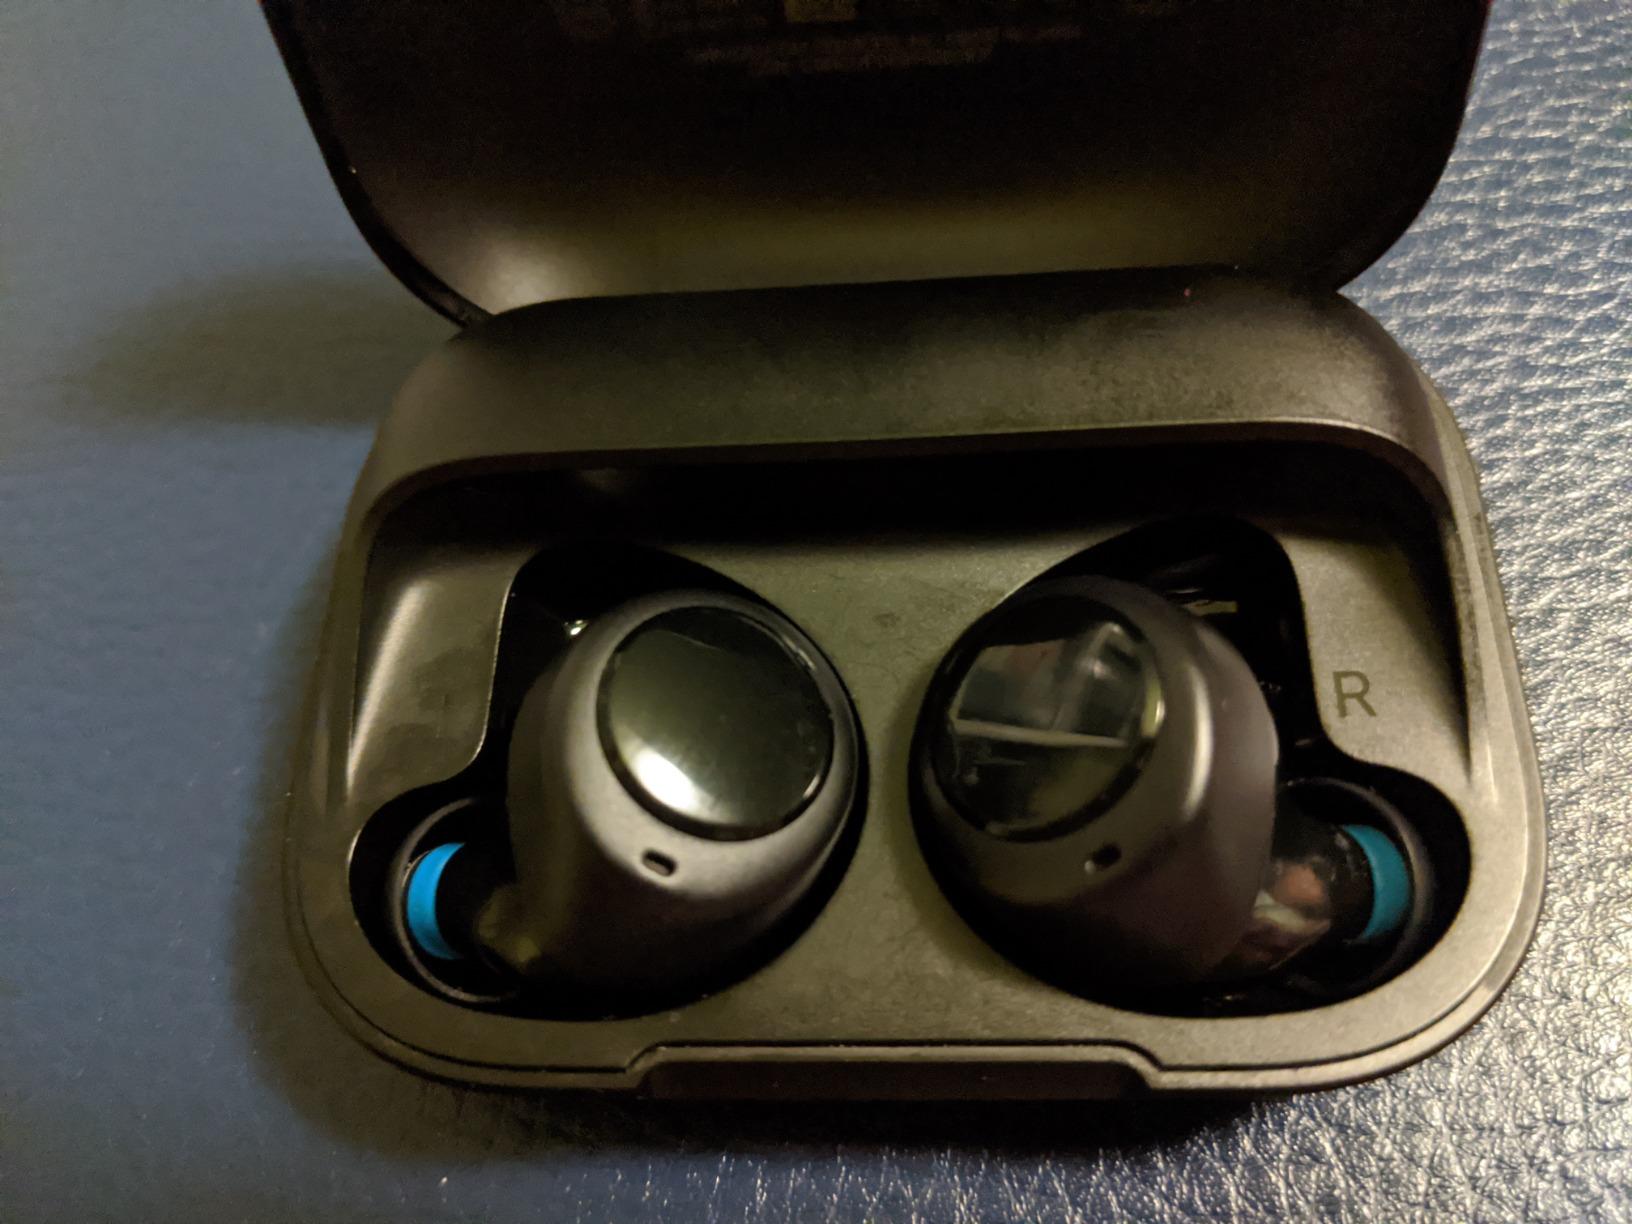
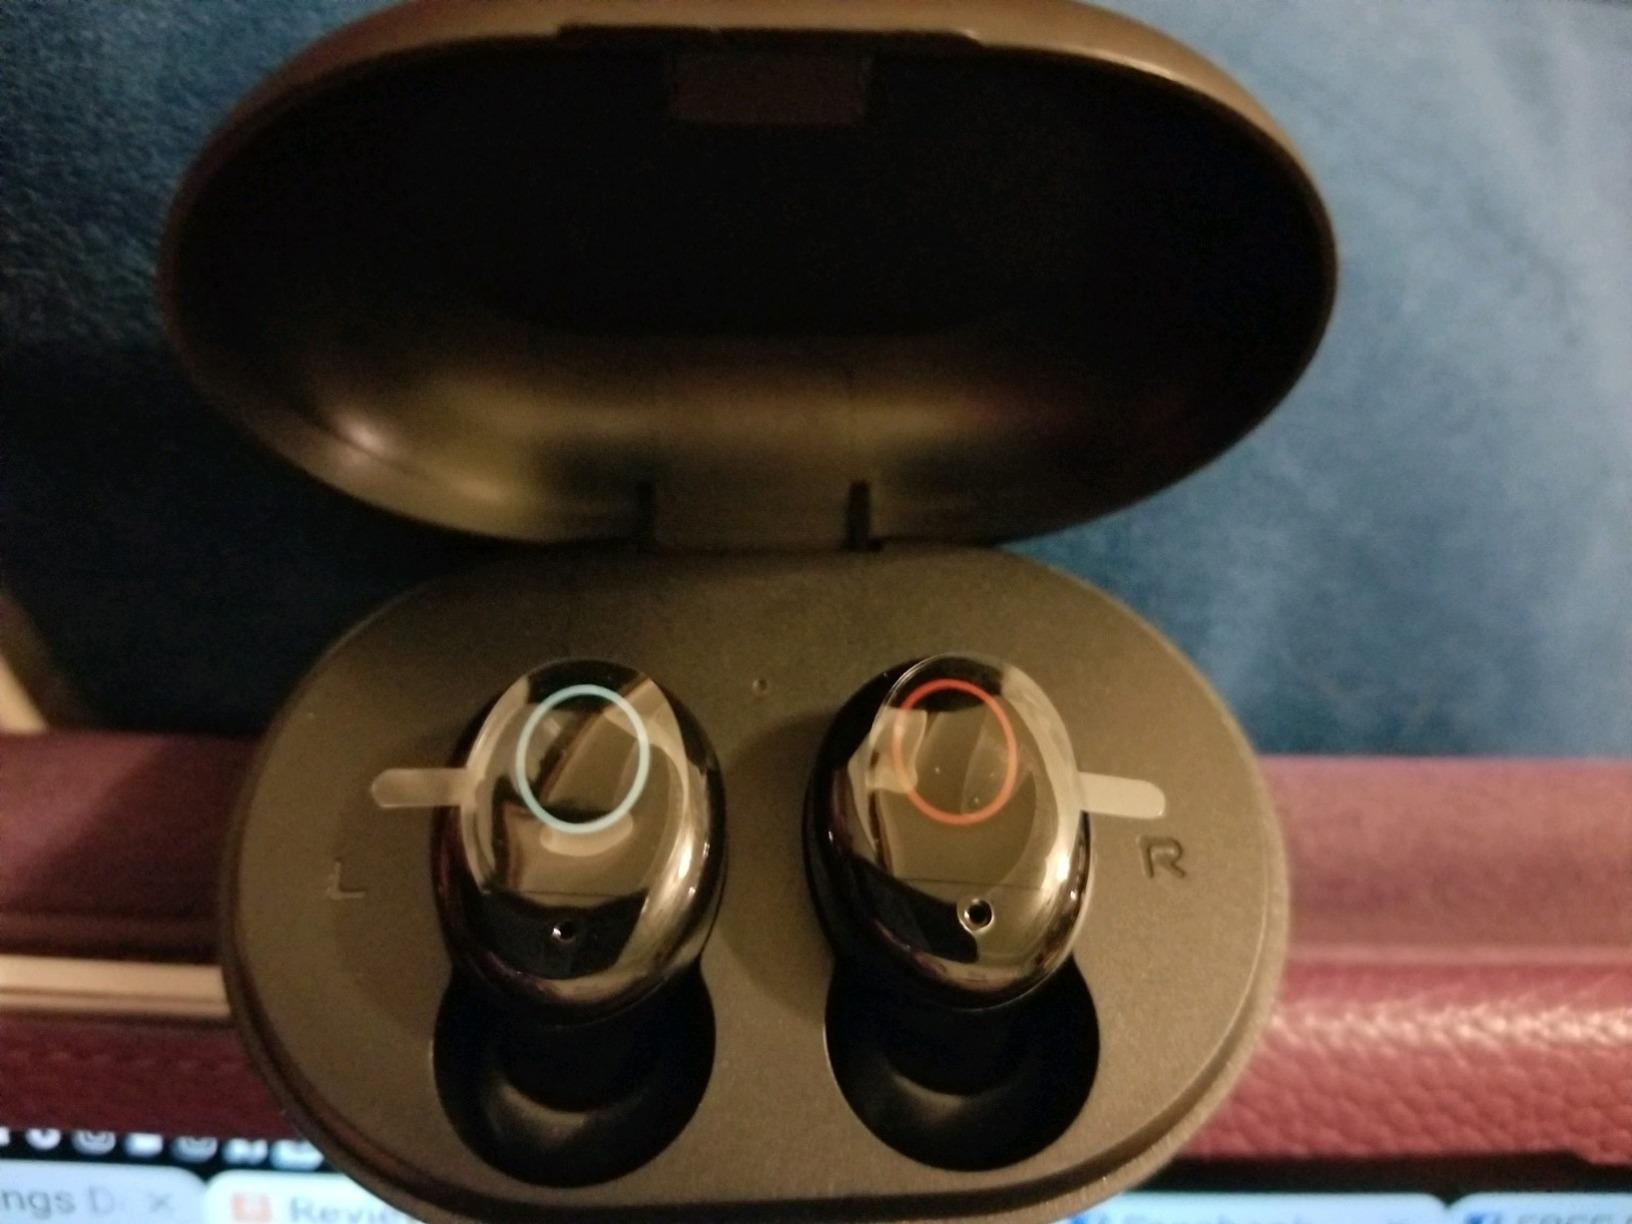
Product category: earbuds
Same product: no